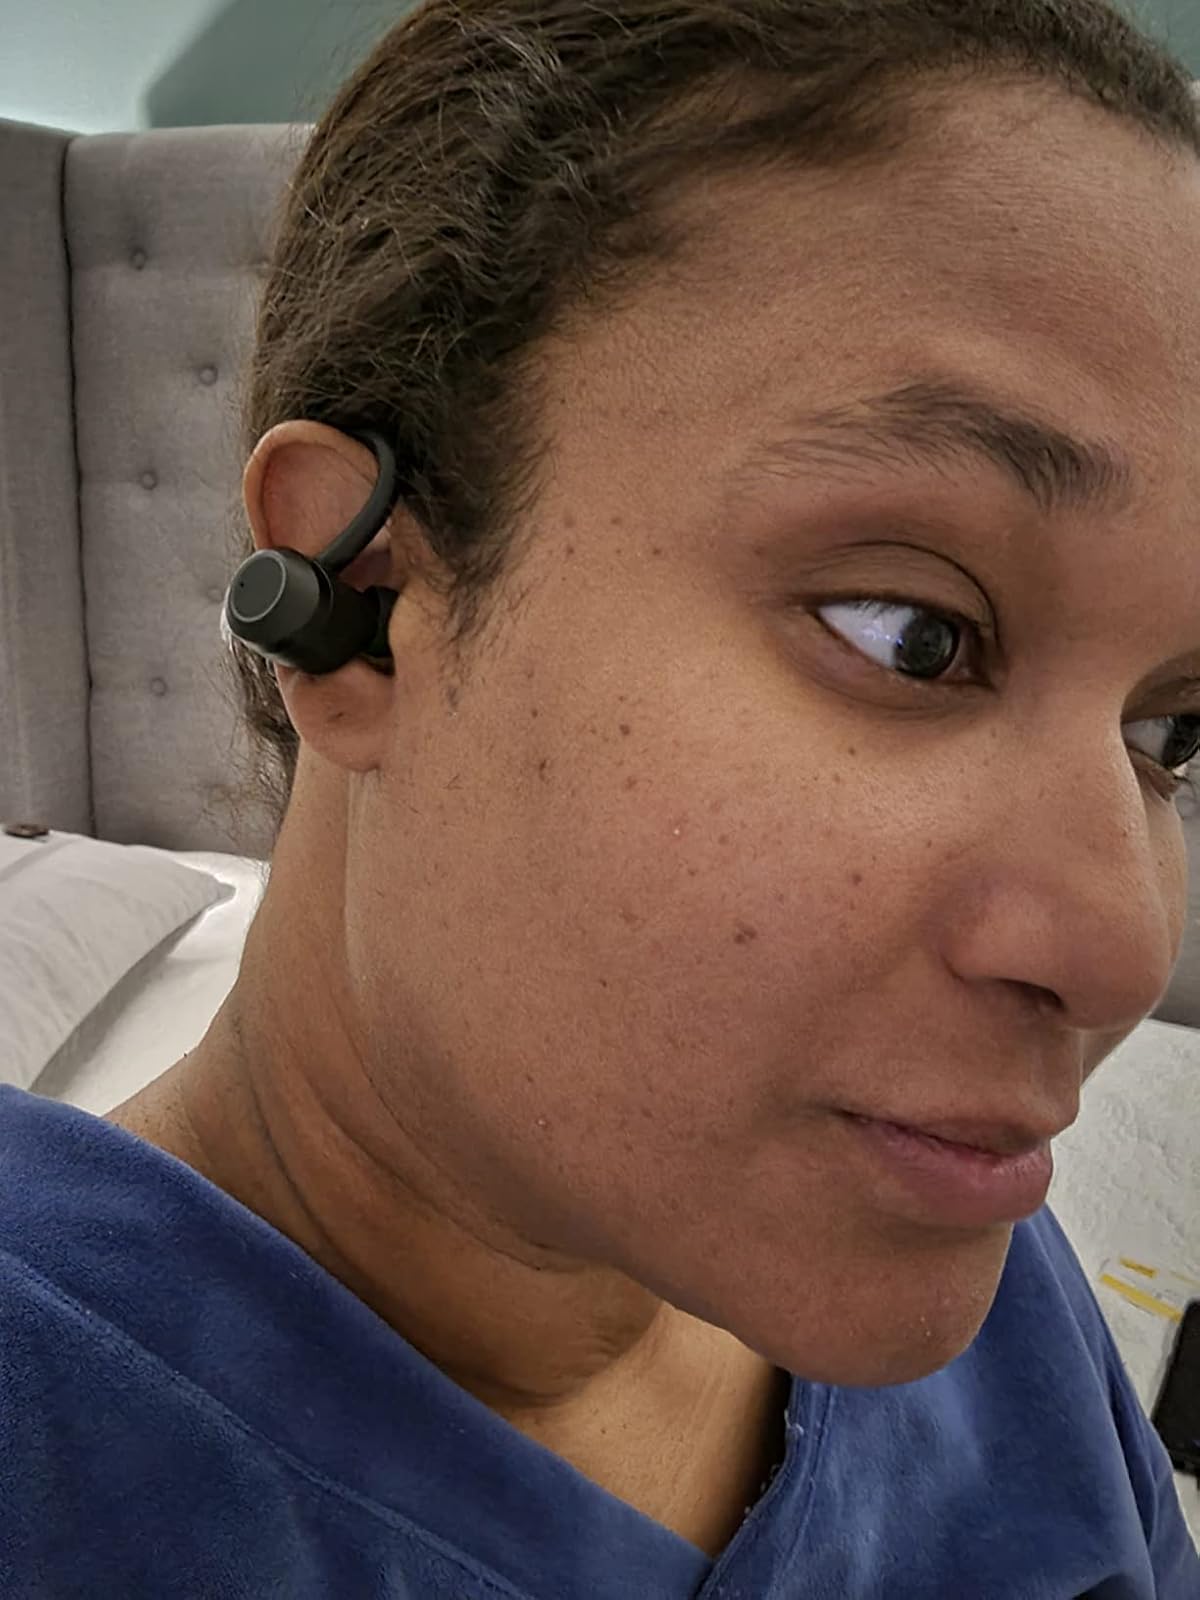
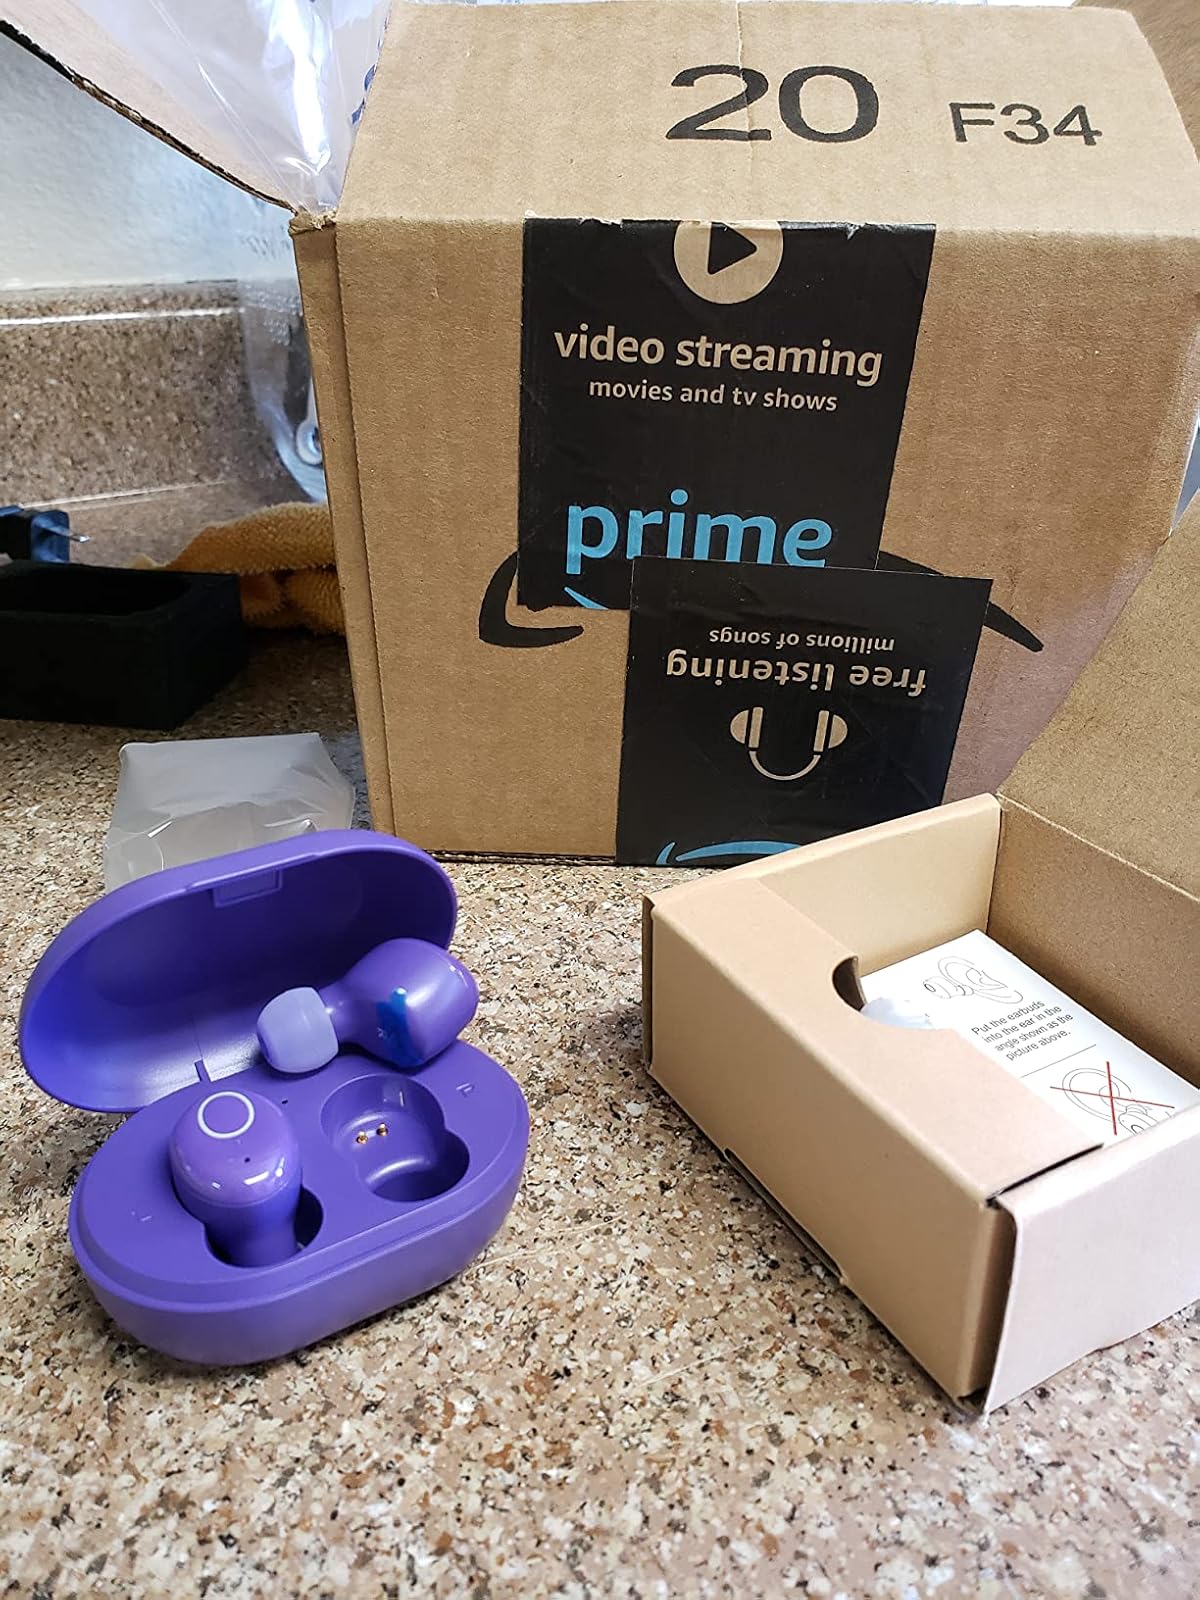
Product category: earbuds
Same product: no